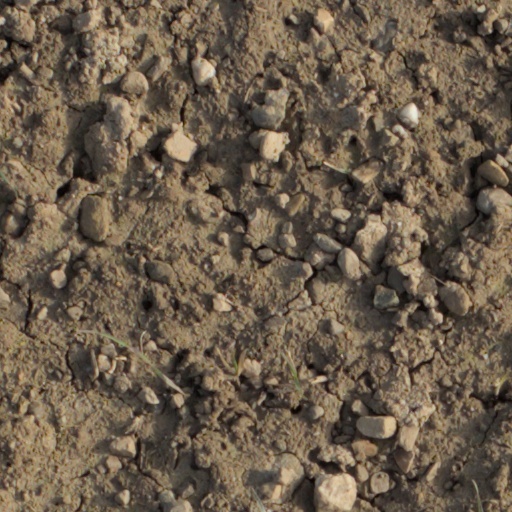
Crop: wheat